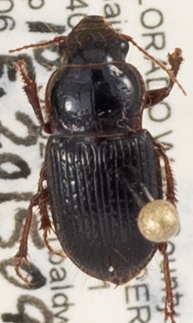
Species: Piosoma setosum
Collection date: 2015-09-10
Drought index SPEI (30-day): -0.212
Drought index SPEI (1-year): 0.9
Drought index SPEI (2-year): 2.09